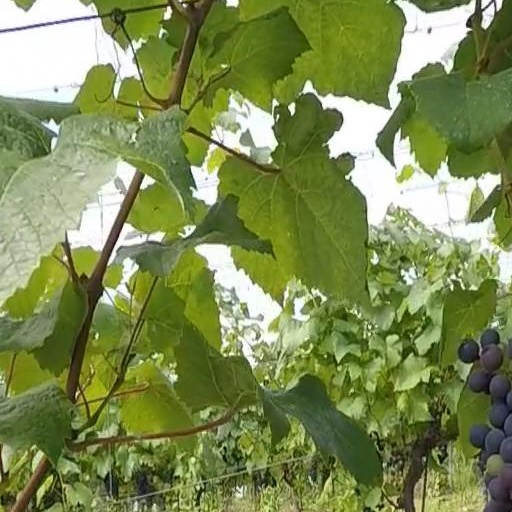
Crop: grape